Presidency of Andrew Jackson

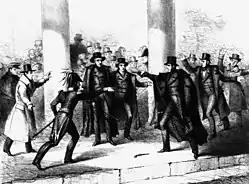
Richard Lawrence's attempt on Jackson's life, as depicted in an 1835 etching

The national economy boomed after mid-1834 as state banks liberally extended credit. Due in part to the booming economy, Jackson paid off the entire national debt in January 1835, the only time in U.S. history that that has been accomplished. In the aftermath of the Bank War, Jackson asked Congress to pass a bill to regulate the pet banks. Jackson sought to restrict the issuance of paper banknotes under $5, and also to require banks to hold specie (gold or silver coins) equal to one fourth of the value of banknotes they issued. As Congress did not act on this proposal by the end of its session in March 1835, Secretary of the Treasury Woodbury forced the pet banks to accept restrictions similar to those that Jackson had proposed to Congress.